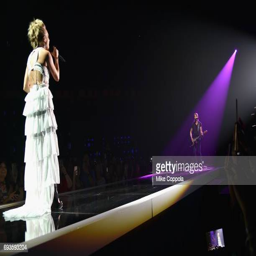
country pop artist and country artist perform onstage during awards